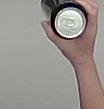
Product: monster_energydrink